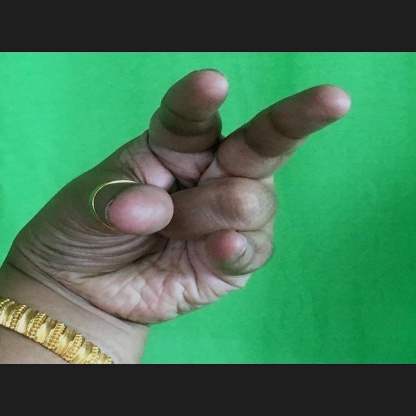
Mudra: Kangulam